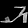
Label: Sandal